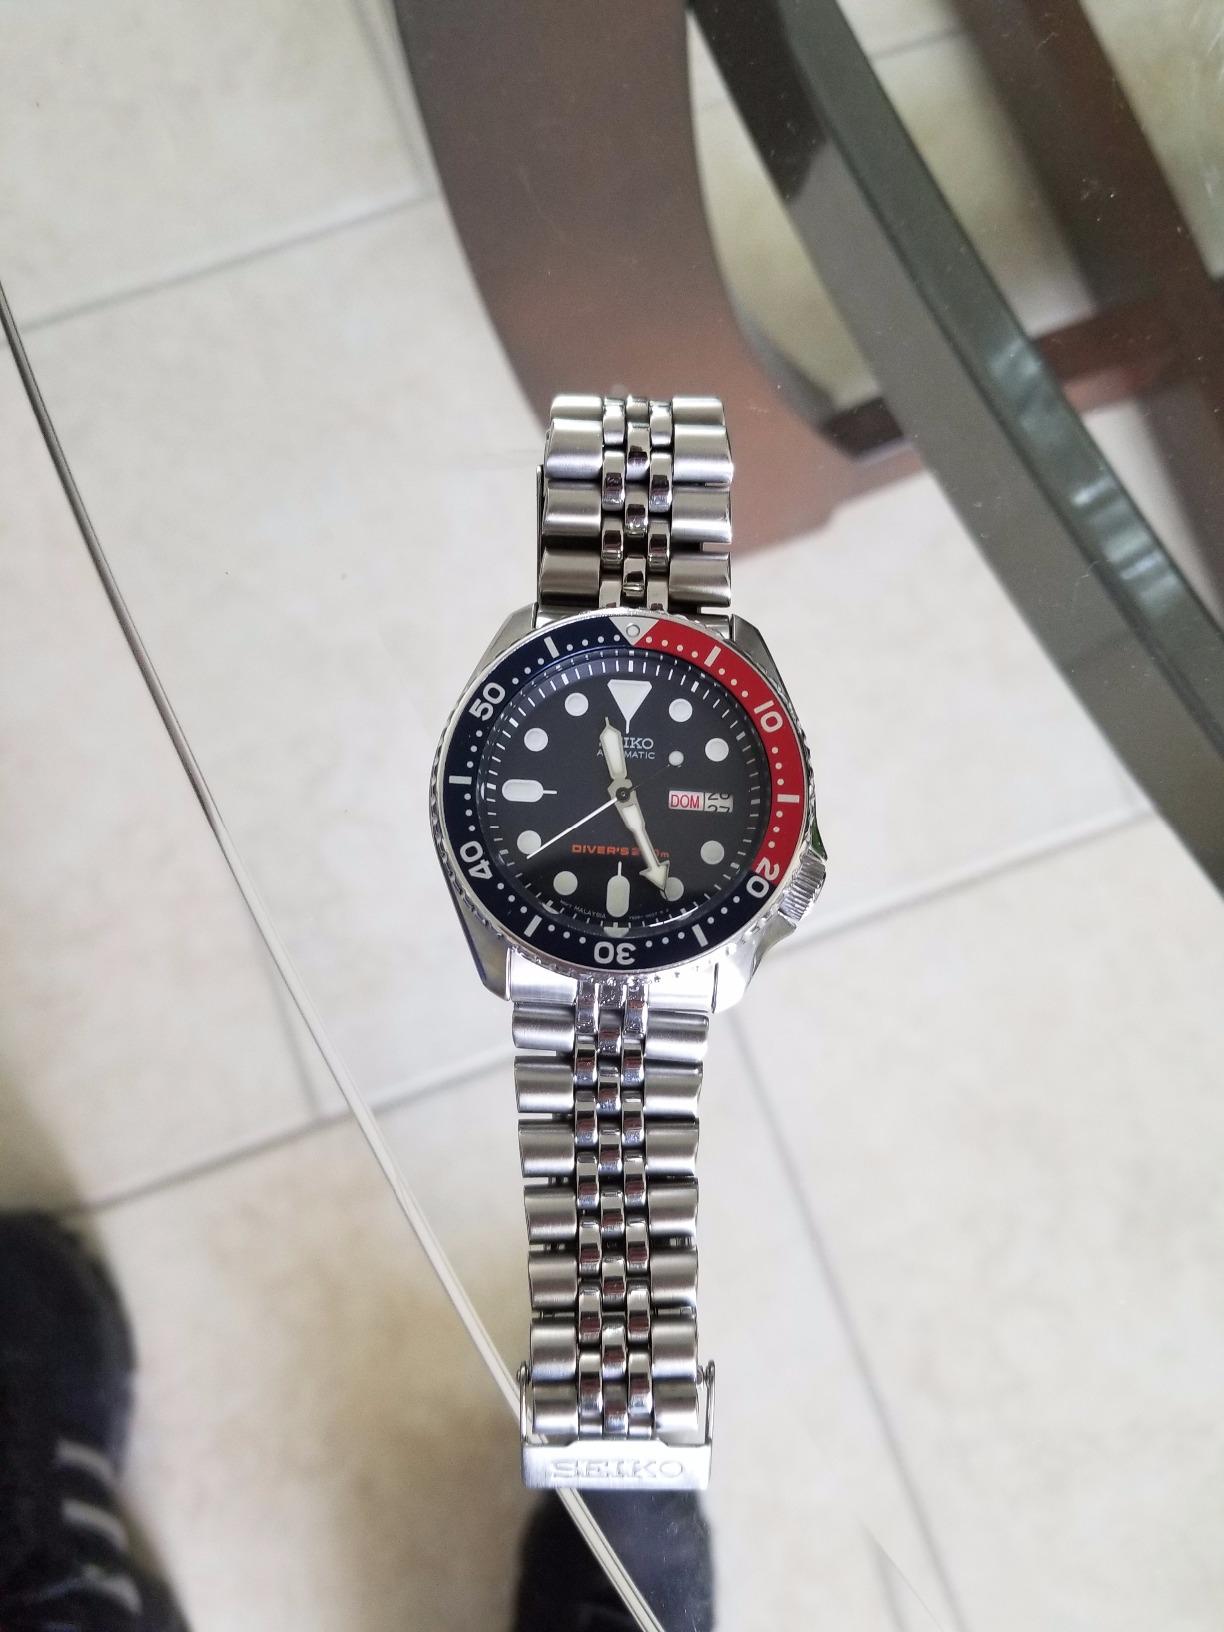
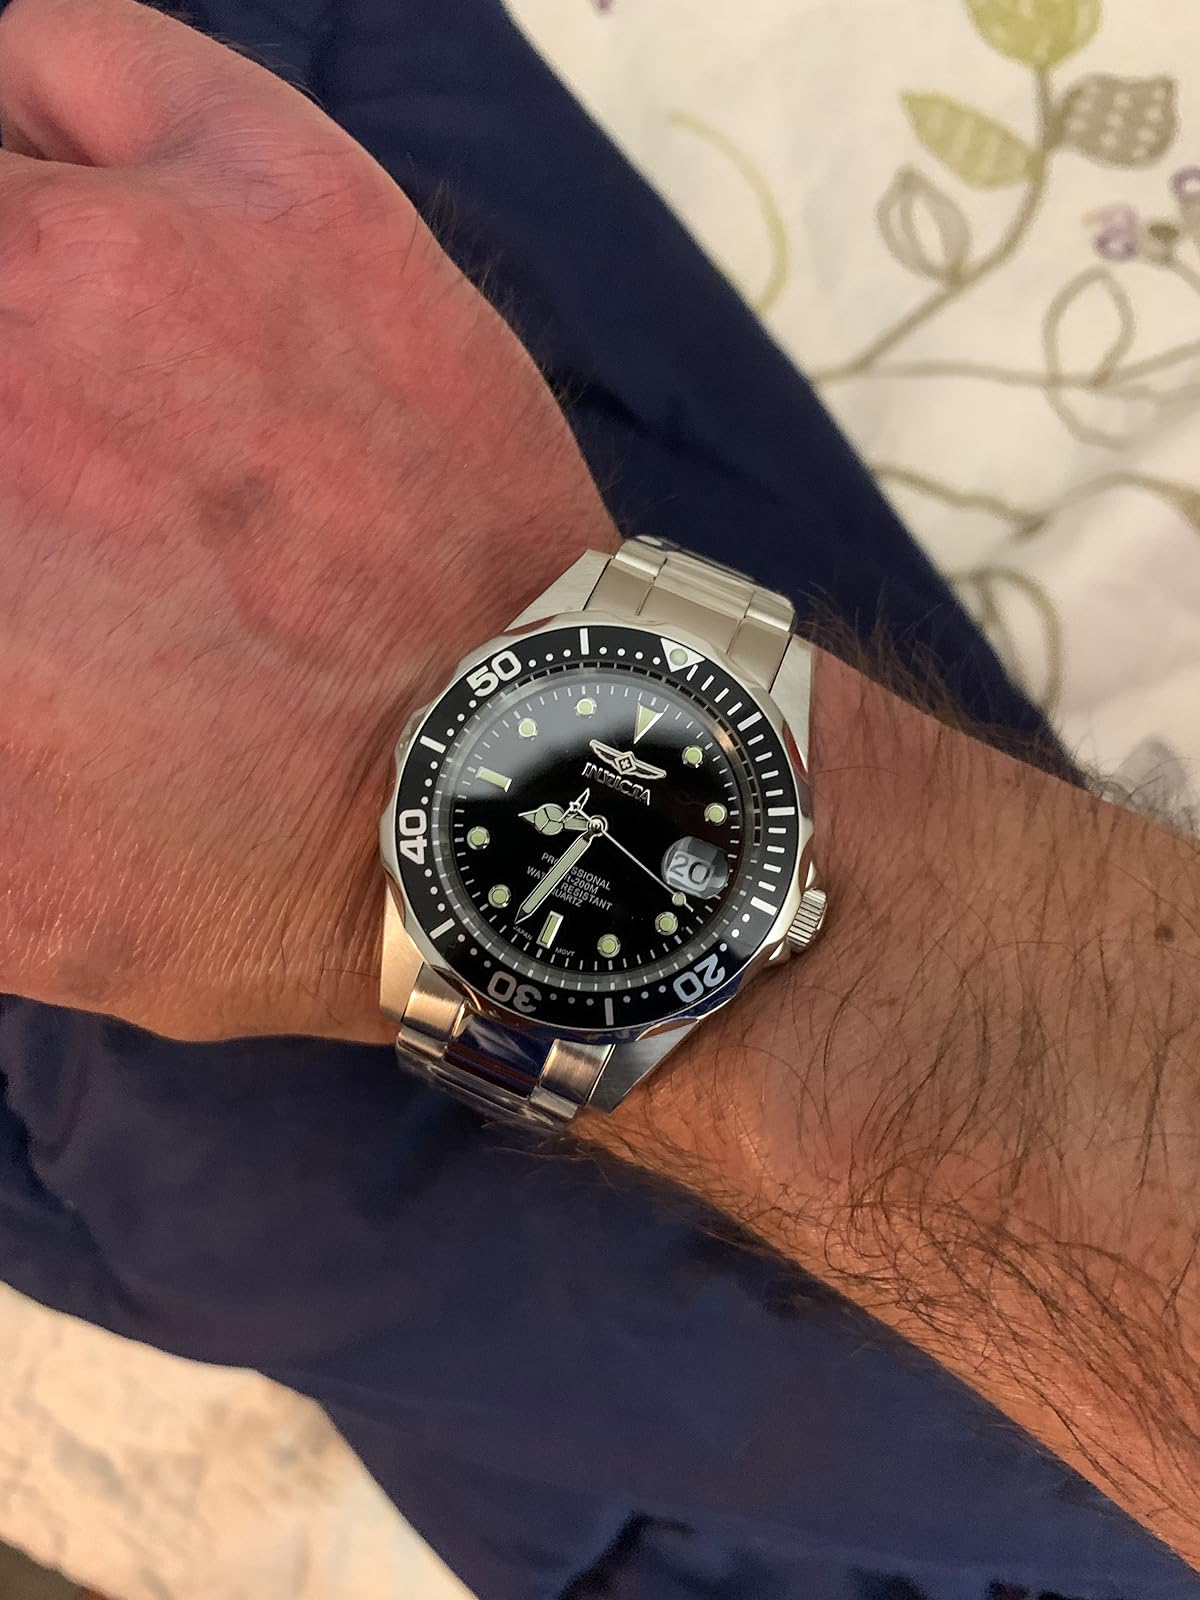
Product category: accessories_watch
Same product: no